Lahti Pelicans

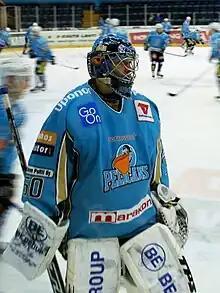
Tommi Nikkilä was the Pelicans goaltender from 2008 to 2010

Aravirta left the Pelicans after the 2008–09 season. His replacement was Mika Toivola, who had led Ässät to the finals in 2006. The 2009–10 season saw the team miss the playoffs for the first time since 2006, finishing 12th. Summer acquisition Juhamatti Aaltonen led the league in goals scored with 28. The season would also prove to be the last for many veteran players such as Marko Jantunen, Erik Kakko and Toni Koivunen.